Curry paste

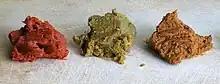
Thai red, green and yellow curry pastes

Curry paste is a mixture of ingredients in the consistency of a paste used in the preparation of a curry. There are different varieties of curry paste depending from the region and also within the same cuisine. It is generally a mixture of fine-powdered spices with either oil and water or coconut milk; the fat content helps extract the flavor. Some cuisines (e.g. Thai) favor the use of a curry paste over a curry powder.